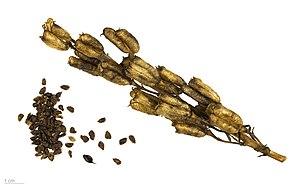
L'Aconit napel, Aconitum napellus subsp. napellus, ou Casque-de-Jupiter est une sous-espèce de plantes de la famille des Ranunculaceae. Il s'agit de la sous-espèce type de l'espèce Aconitum napellus.
Aconitum napellus est une espèce de plantes de la famille des Ranunculaceae. En fait, il vaudrait mieux dire aconit « du groupe napel », car il existe plusieurs espèces ou sous-espèces proches, dont l'aconit napel et l'aconit de Corse.